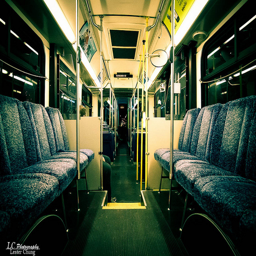
A long  train or bus with cloth seats
An empty subway car with a filter altering the coloring.
The subway train seats are covered with cloth.
the inside of a public transit train
a subway car with benches along both sides of the car